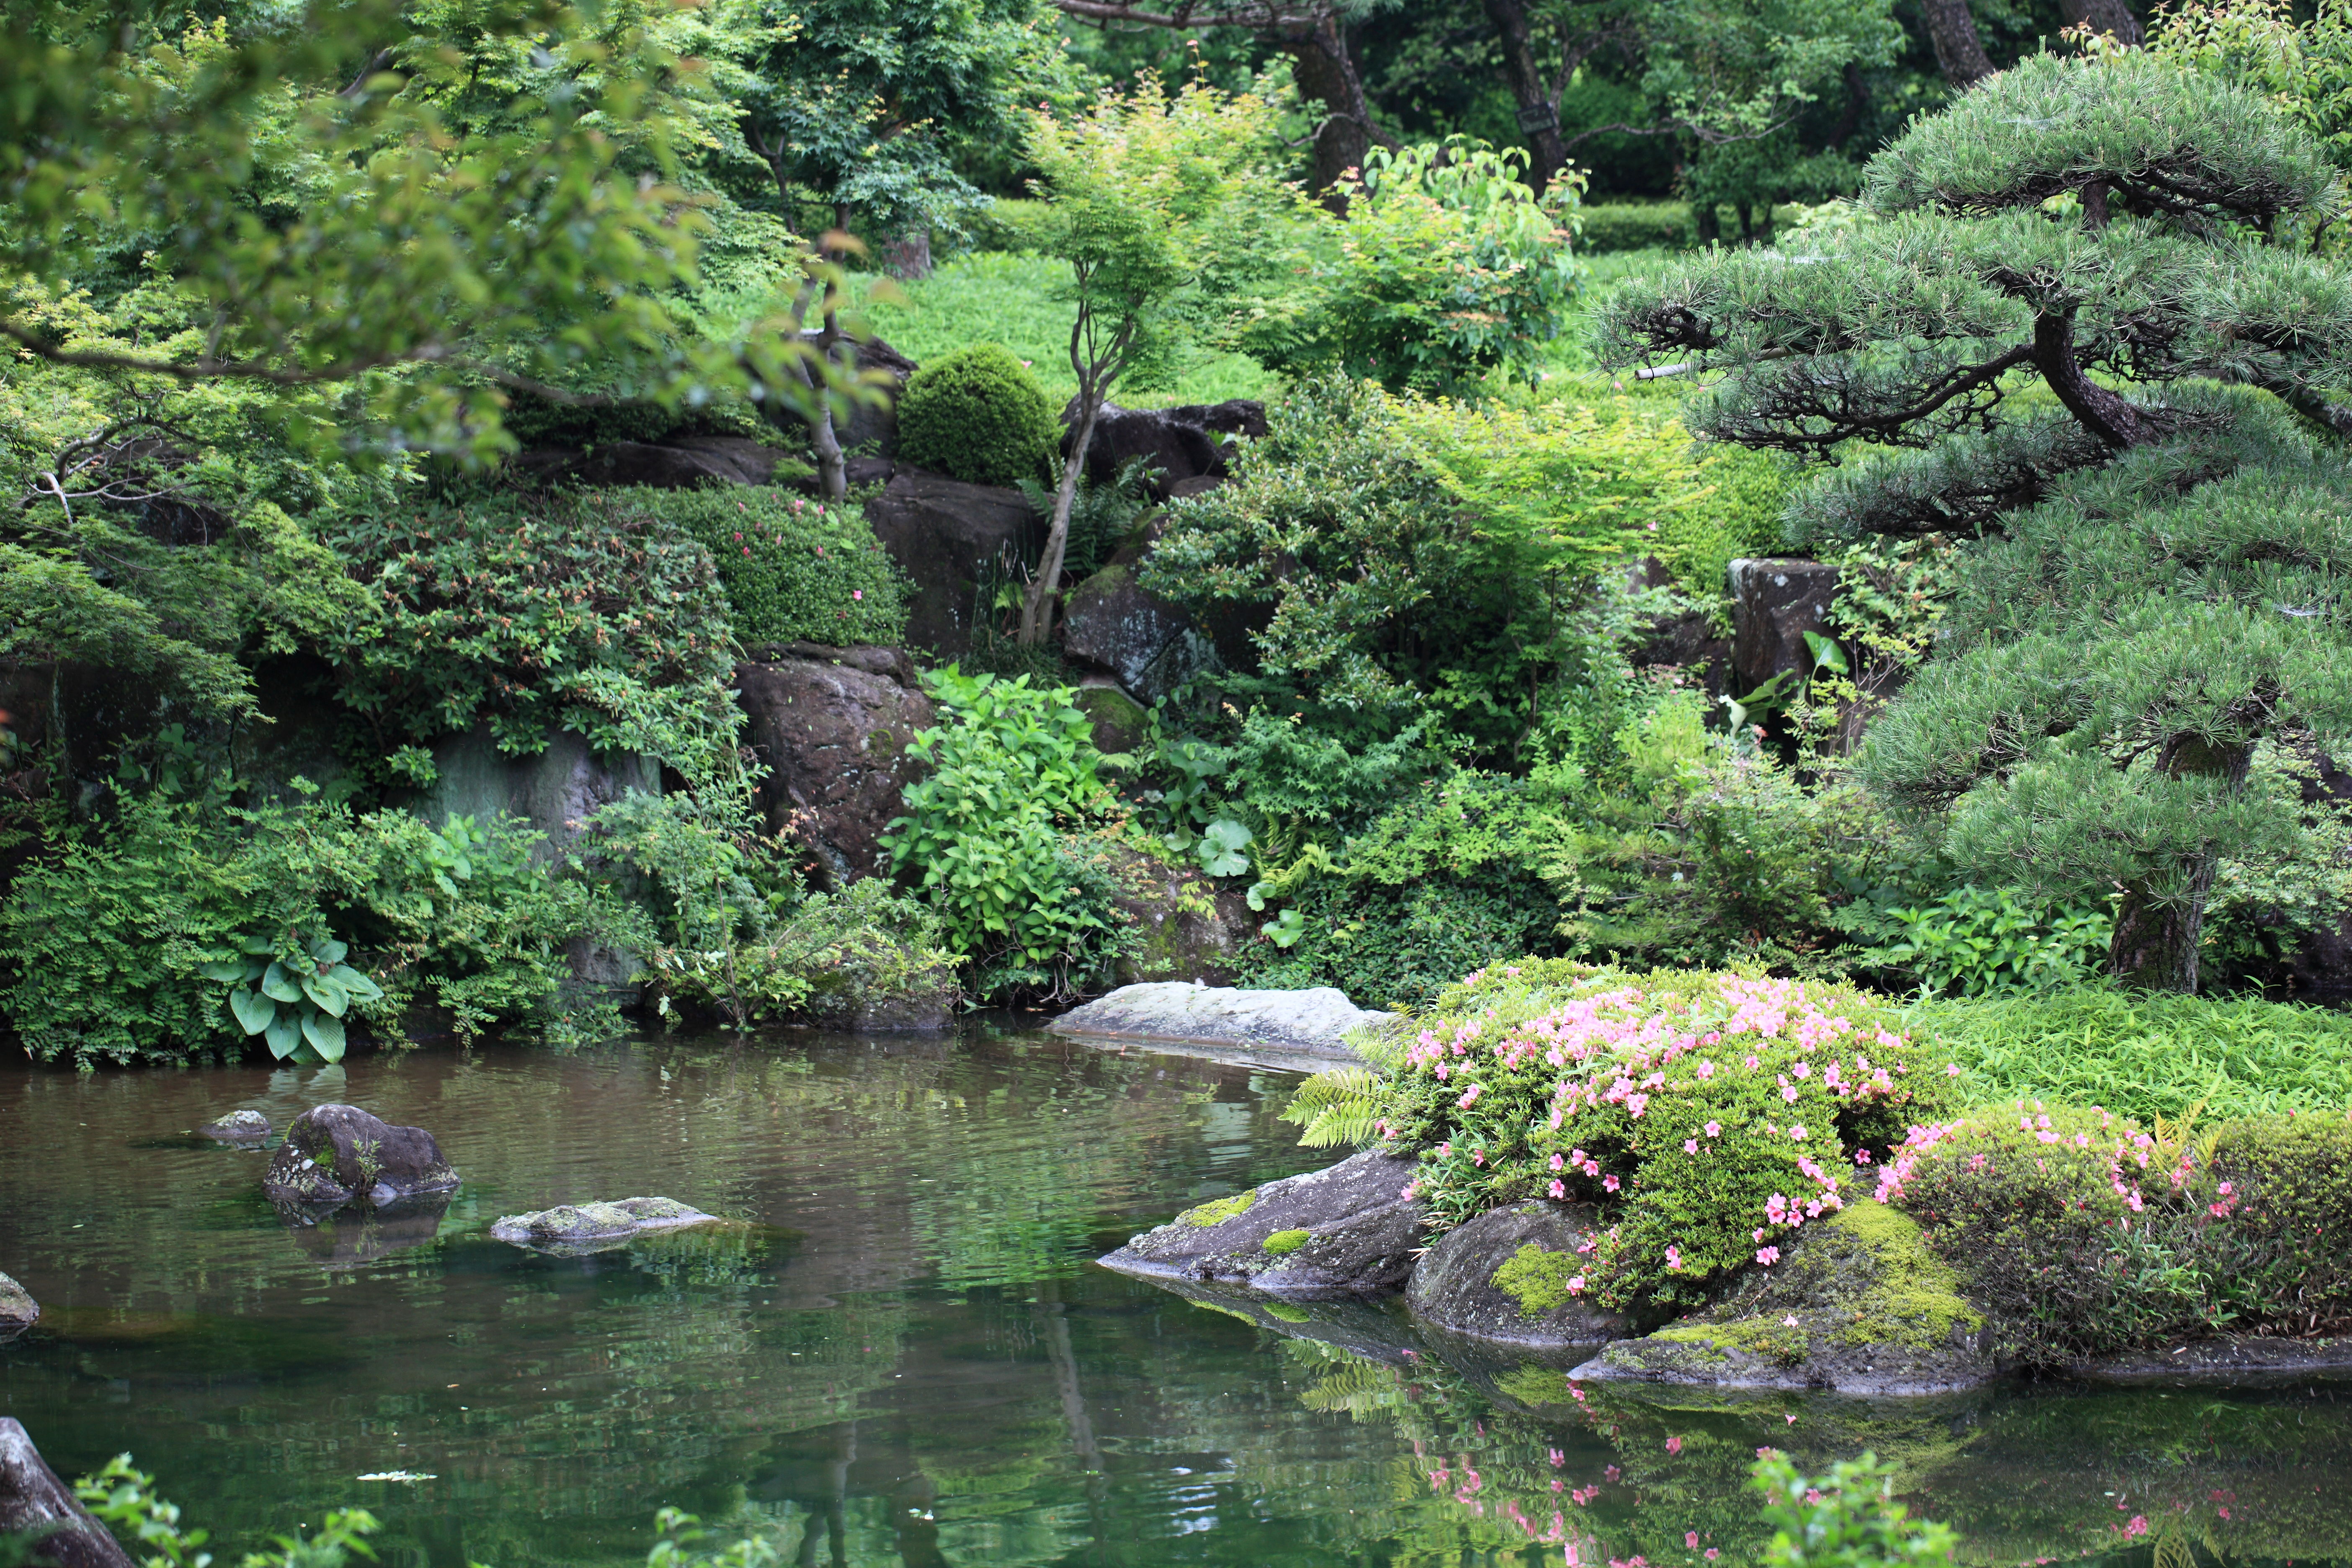
tree, forest, wilderness, plant, flower, river, pond, stream, high, jungle, botany, garden, cool image, japanese, vegetation, rainforest, 5d, style, hires, botanical garden, woodland, habitat, i, markii, ecosystem, watercourse, hi, res, resolution, gunma, maebashi, gunmaflowerpark, old growth forest, natural environment, woody plant